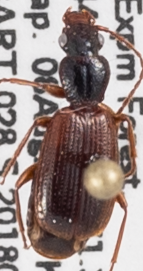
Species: Cymindis neglecta
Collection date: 2018-08-08
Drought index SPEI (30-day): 0.9
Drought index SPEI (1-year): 0.03
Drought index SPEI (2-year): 0.39